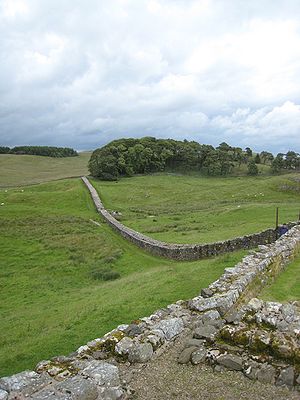
Englands historie / Romersk Britannien
Hadrians mur set fra Vercovicium.
England var beboet for mere end 800.000 år siden, som fund af flintredskaber og fodaftryk ved Happisburgh i Norfolk viser. De tidligste spor efter mennesker i Nordvesteuropa er en kæbeknogle, som blev fundet i Devon ved Kents Cavern i 1927. Den blev i 2011 dateret til at være mellem 41.000 og 44.000 år gammel. Faste bosættelser i England begyndte i slutningen af sidste istid for omkring 13.000 år siden, Creswelliankulturen. Området har mange rester fra mesolitikum, neolitikum og bronzealderen som Stonehenge og Avebury. Under jernalderen blev England som resten af Storbritannien syd for Firth of Forth beboet af keltere kaldet britere og nogle belgiske stammer i sydøst. I år 43 e.Kr. begyndte den romerske erobring af Britannien, hvorefter romerriget tog kontrol over provinsen Britannia til 400-tallet.